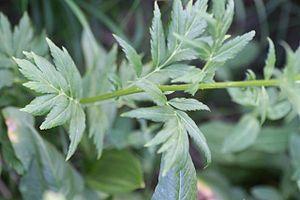
Achillée à grandes feuilles (Achillea macrophylla), une photographie issue du site internet http://sophy.u-3mrs.fr/. L'accord de l'auteur, H. Brisse, se situe ici.